Joseph Stalin

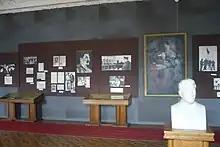
Interior of the Joseph Stalin Museum in Gori, Georgia

In 1944, the Soviet Union made significant advances across Eastern Europe toward Germany, including Operation Bagration, a massive offensive in the Byelorussian SSR against the German Army Group Centre. In 1944, the German armies were pushed out of the Baltic states, which were then re-annexed into the Soviet Union. As the Red Army reconquered the Caucasus and Crimea, various ethnic groups living in the region—the Kalmyks, Chechens, Ingushi, Karachai, Balkars, and Crimean Tatars—were accused of having collaborated with the Germans. Using the idea of collective responsibility as a basis, Stalin's government abolished their autonomous republics and between late 1943 and 1944 deported the majority of their populations to Central Asia and Siberia. Over one million people were deported as a result of the policy, with high rates of mortality.